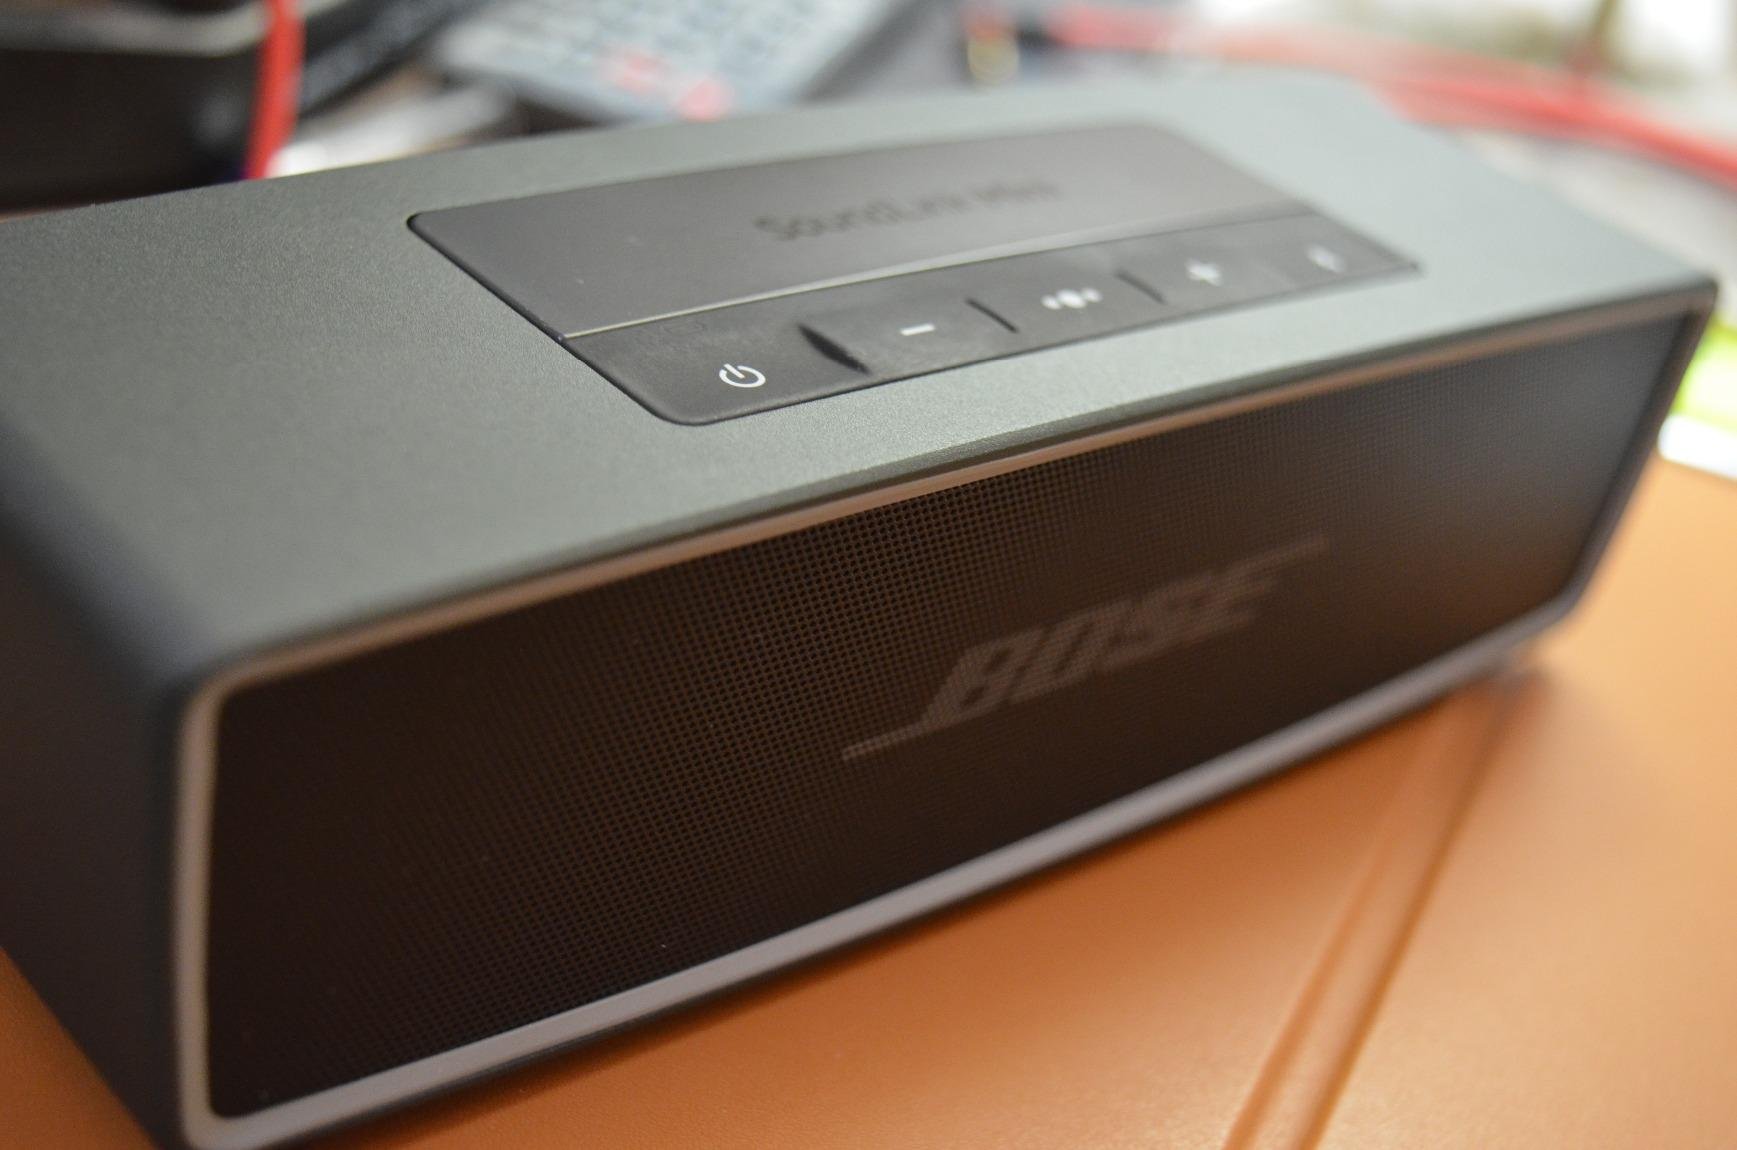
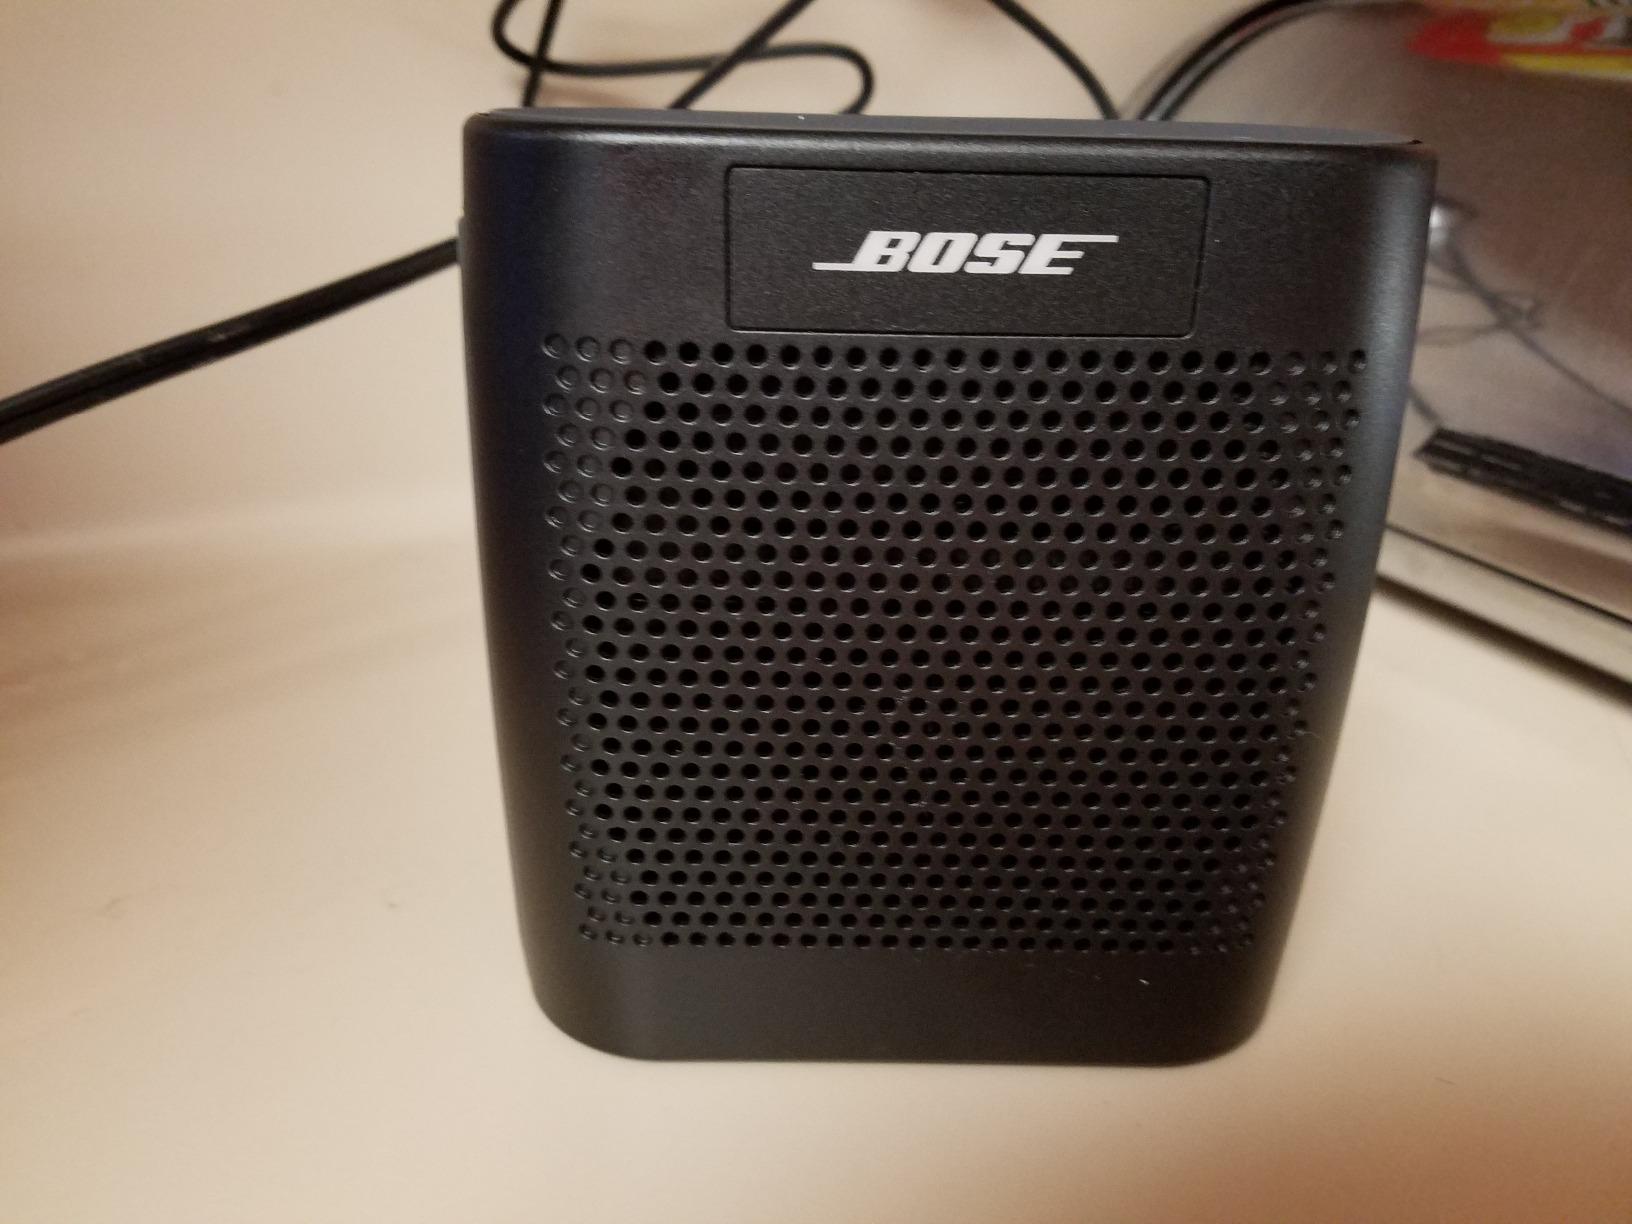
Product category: speaker
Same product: no